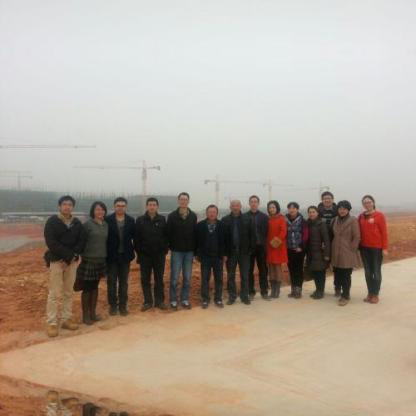
Objects in the image:
label: head
label: head
label: head
label: head
label: head
label: head
label: head
label: head
label: head
label: head
label: head
label: head
label: head
label: head